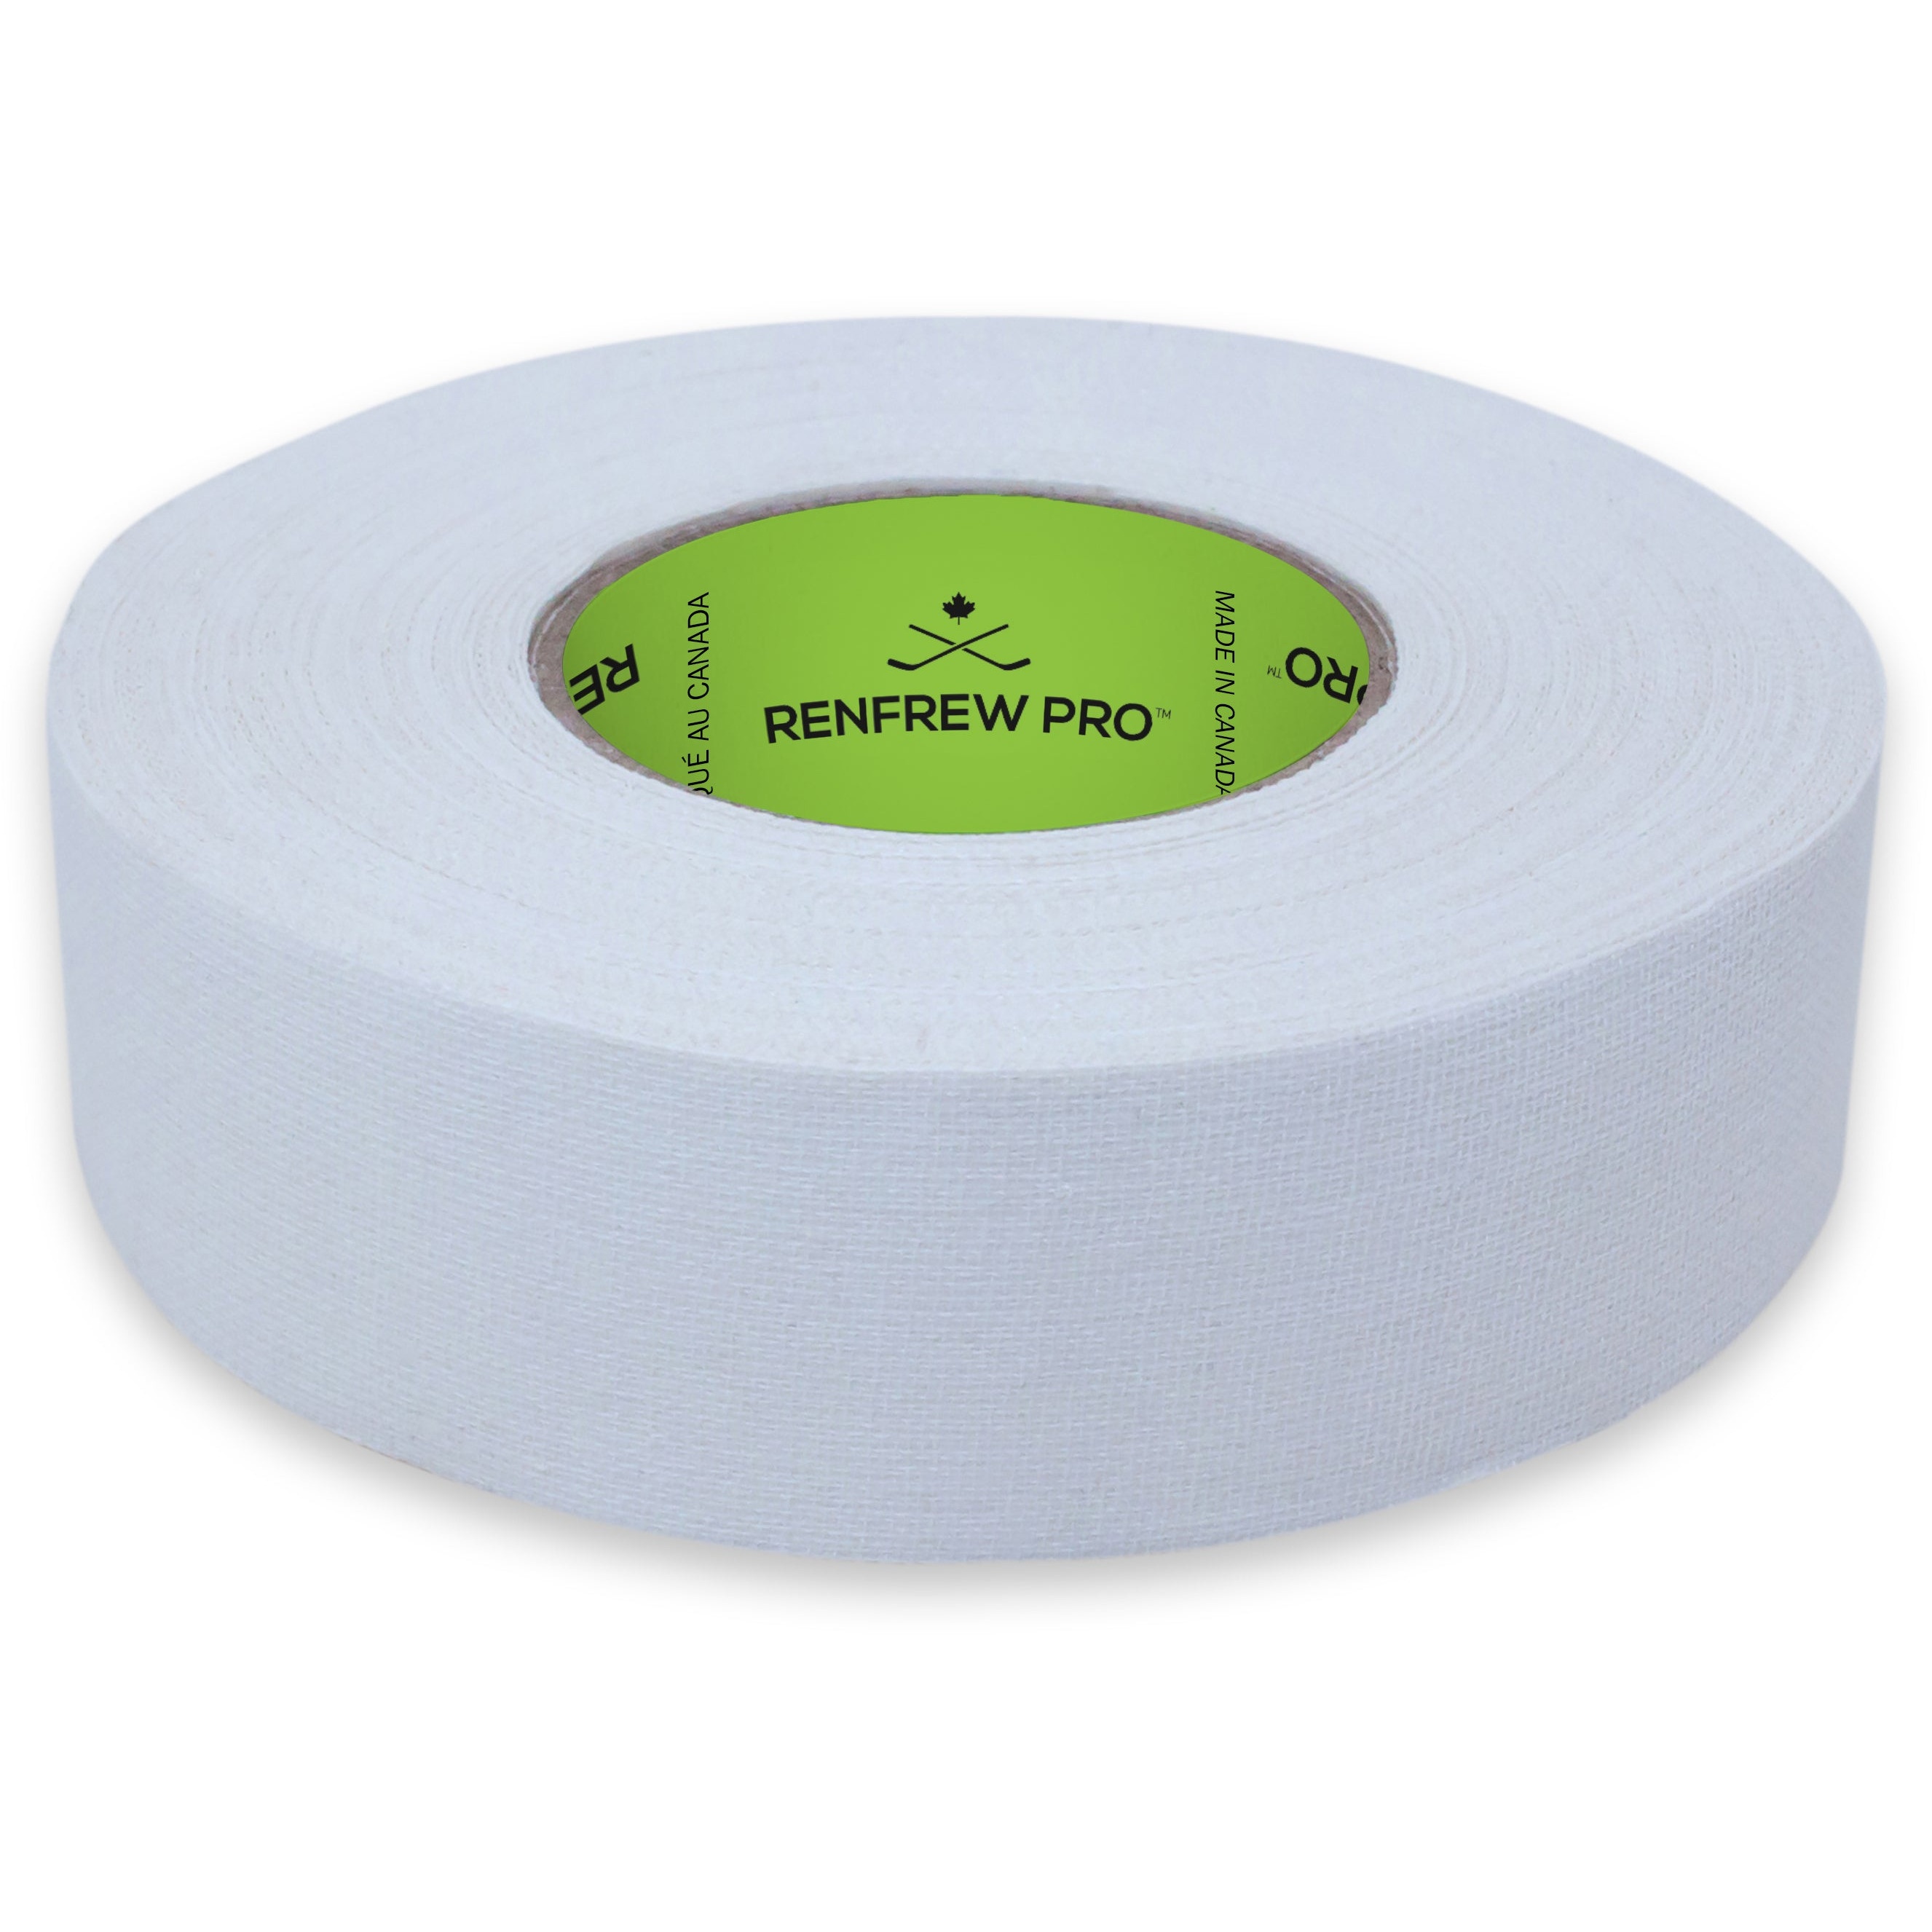
RENFREW Hokiütő Pászka Fehér 36mm x 25m
A kifejezetten a mai kompozit hokiütőkhöz tervezett Pro-Blade™ fehér hokiütő pászka a Renfrew Pro™ cégtől egy fejlett ragasztóanyag-készítményt tartalmaz, amelyet poliészter/pamut szövet alapra alkalmaznak, ami egy nagyobb kopási jellemzőkkel rendelkező, masszívabb szövetszalagot eredményez. -Javítja a hokiütő fogását -Nedvességálló -Segít a korong irányításában -Védi a botot a kopástól
Brand: RENFREW
Category: Sporting Goods > Athletics > Figure Skating & Hockey > Hockey Stick Care > Hockey Stick Tape